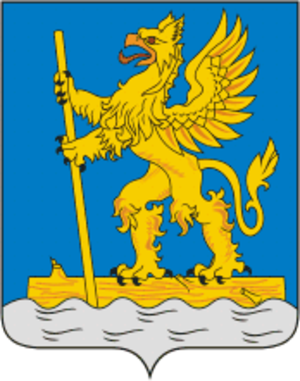
Mantourovo est une ville de l'oblast de Kostroma, en Russie, et le centre administratif du raïon de Mantourovo. Sa population s'élevait à 16 699 habitants en 2013.